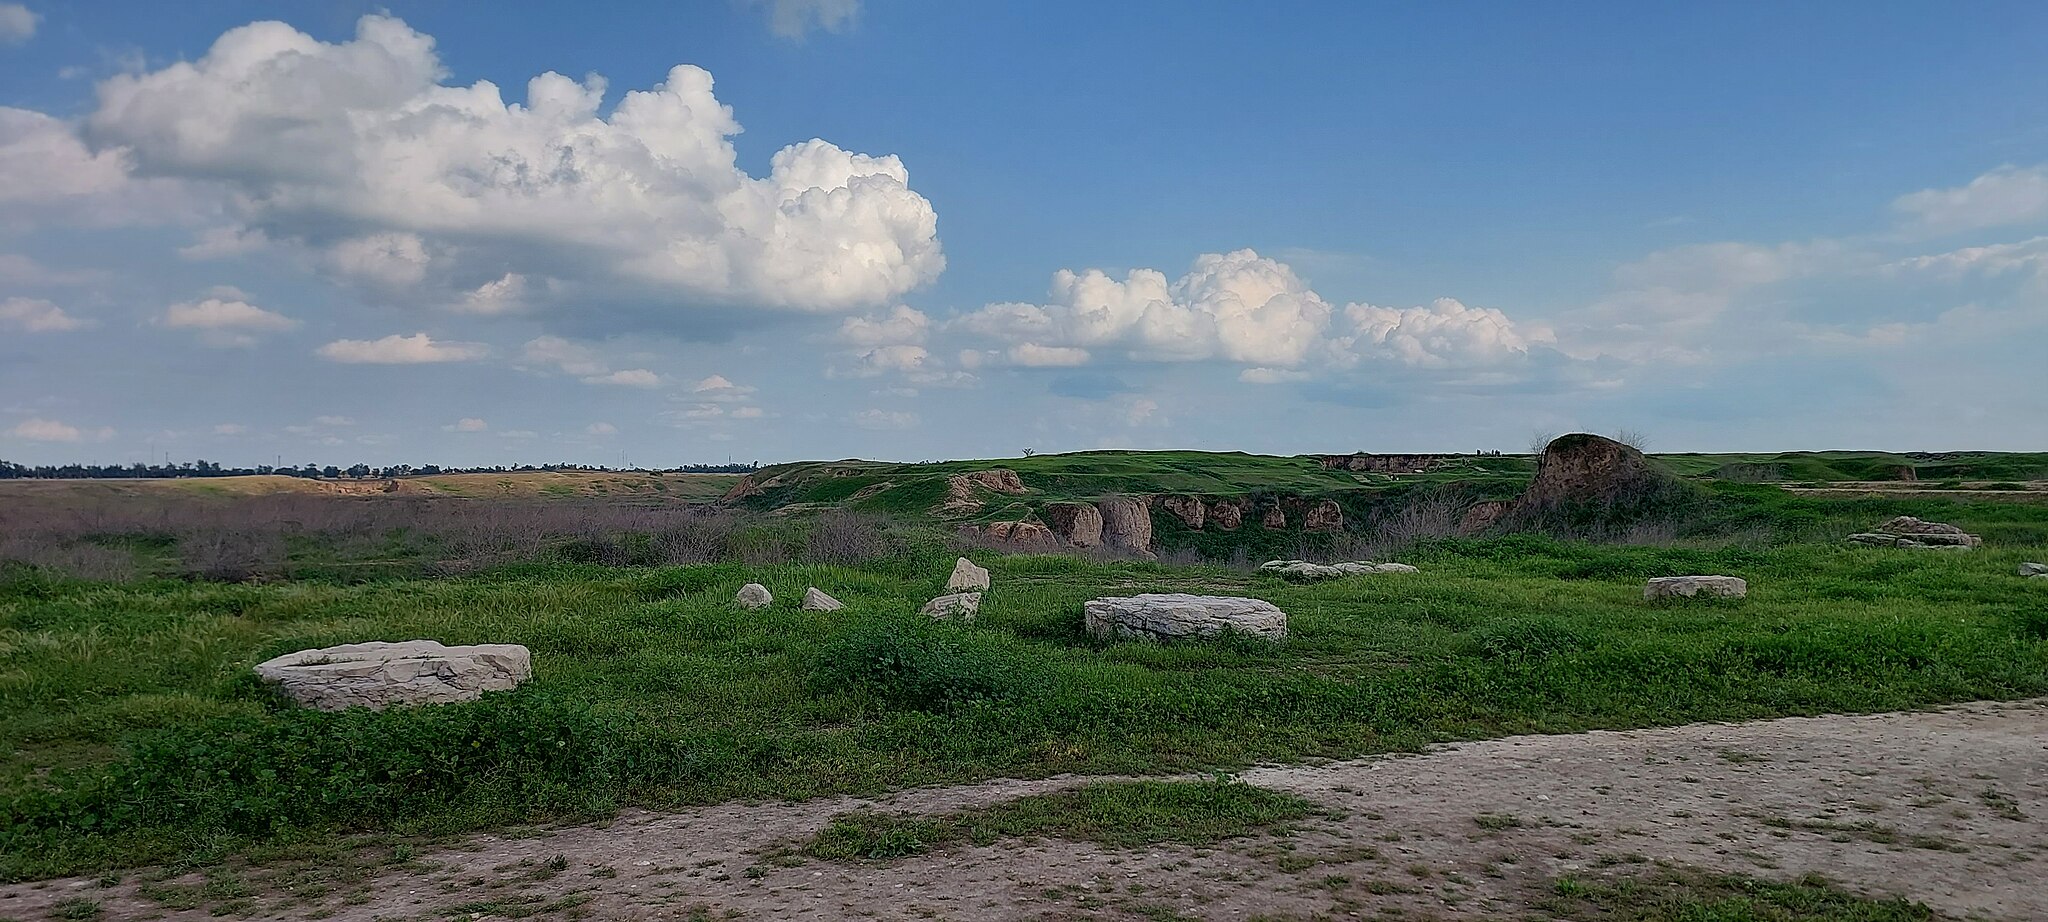
Title: Apadana palace
Description: بقایای کاخ آپادانا
Date: 2023-03-22 16:09:57
Categories: Persepolis, GFDL, License migration redundant, Self-published work, Uploaded from Persian Wikipedia using UploadWizard, Uploaded via Campaign:fa